Answer in natural language. Which point is closer to the camera taking this photo, point B  or point C? Choose between the following options: C or B
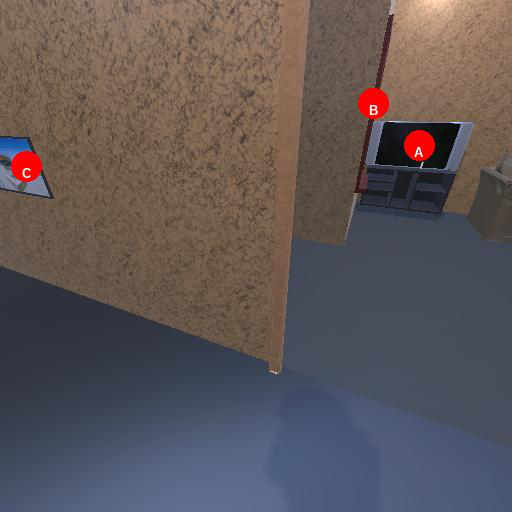
<answer>C</answer>